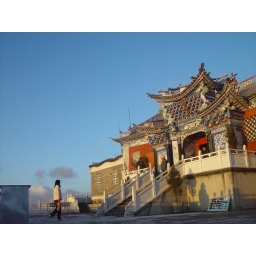
chicken foot mountain in China